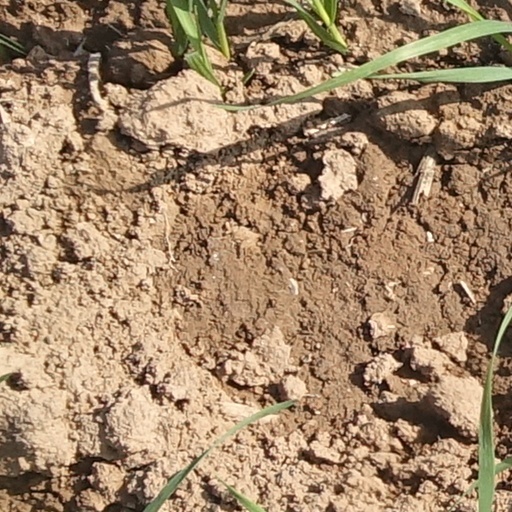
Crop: wheat